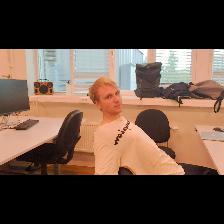
Label: Human